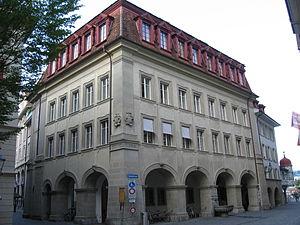
Le Collège de Lucerne était une institution d’enseignement catholique dirigée par les jésuites. Fondé en 1577 il fut fermé lorsque les jésuites furent expulsés de Lucerne en 1847. L’église baroque de l’ancien collège, connue comme Jesuitenkirche, est un des monuments les plus célèbres de Lucerne.